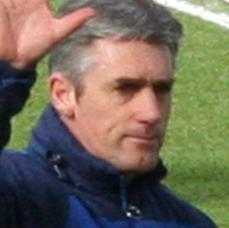
Age: 49